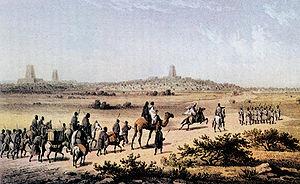
Heinrich Barth est un explorateur de l'Afrique occidentale, mais aussi un linguiste, géographe, ethnologue et anthropologue allemand. Au cours d'une expédition organisée par le gouvernement britannique de 1849 à 1855 il subit les plus rudes épreuves pendant un voyage de près de 5 ans, sous un climat dévorant et parmi des populations inconnues et vit tomber autour de lui les deux autres membres de l'expédition. Après Alexander Gordon Laing et René Caillié, il fut le troisième explorateur à atteindre Tombouctou, en 1853. Il résolut l'énigme du lac Tchad et fut le premier à décrire la boucle du fleuve Niger.